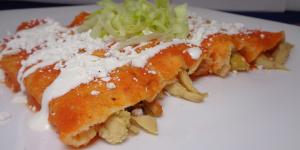
entomatadas de pollo al horno